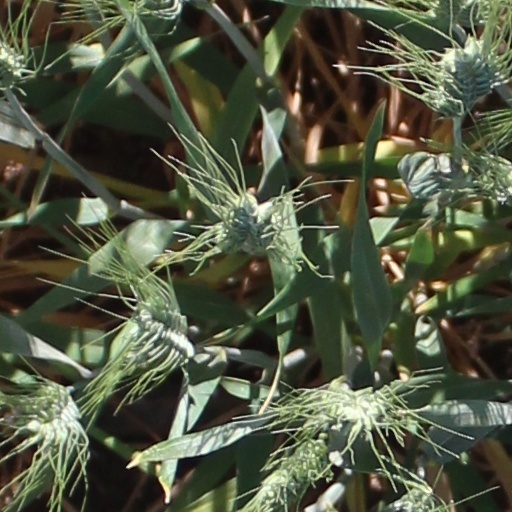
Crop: wheat